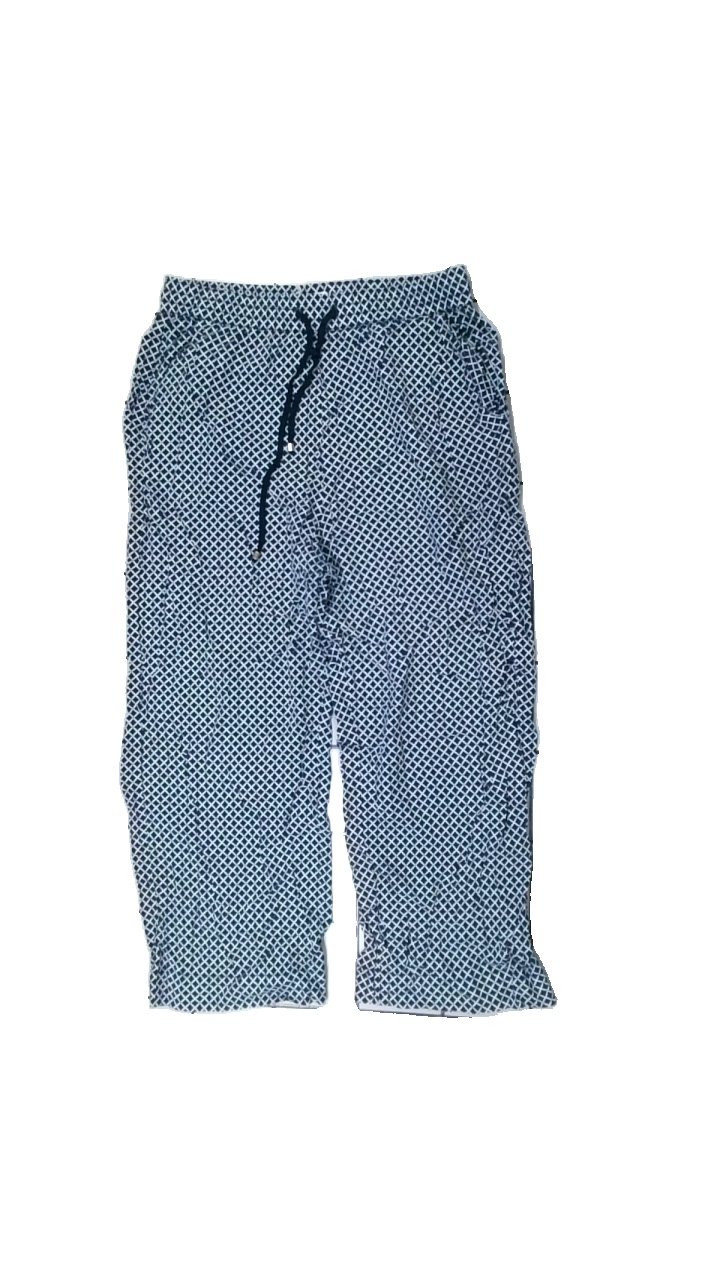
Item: Trousers (Ladies)
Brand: Holly And Whyte (lindex)
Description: byxor med rutor med runda kanter i ett mönster över hela, nopprig mellan benen
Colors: Blue, White
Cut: Regular
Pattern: Geometric print
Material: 100% viscose
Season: All
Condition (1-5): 3
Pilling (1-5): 3
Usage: Export
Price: <50